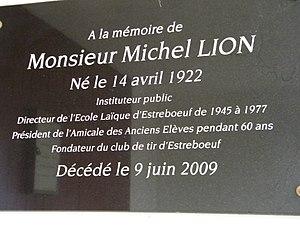
Hommage à Michel Lion, Estréboeuf, Somme, France
Estrébœuf est une commune française située dans le département de la Somme, en région Hauts-de-France.